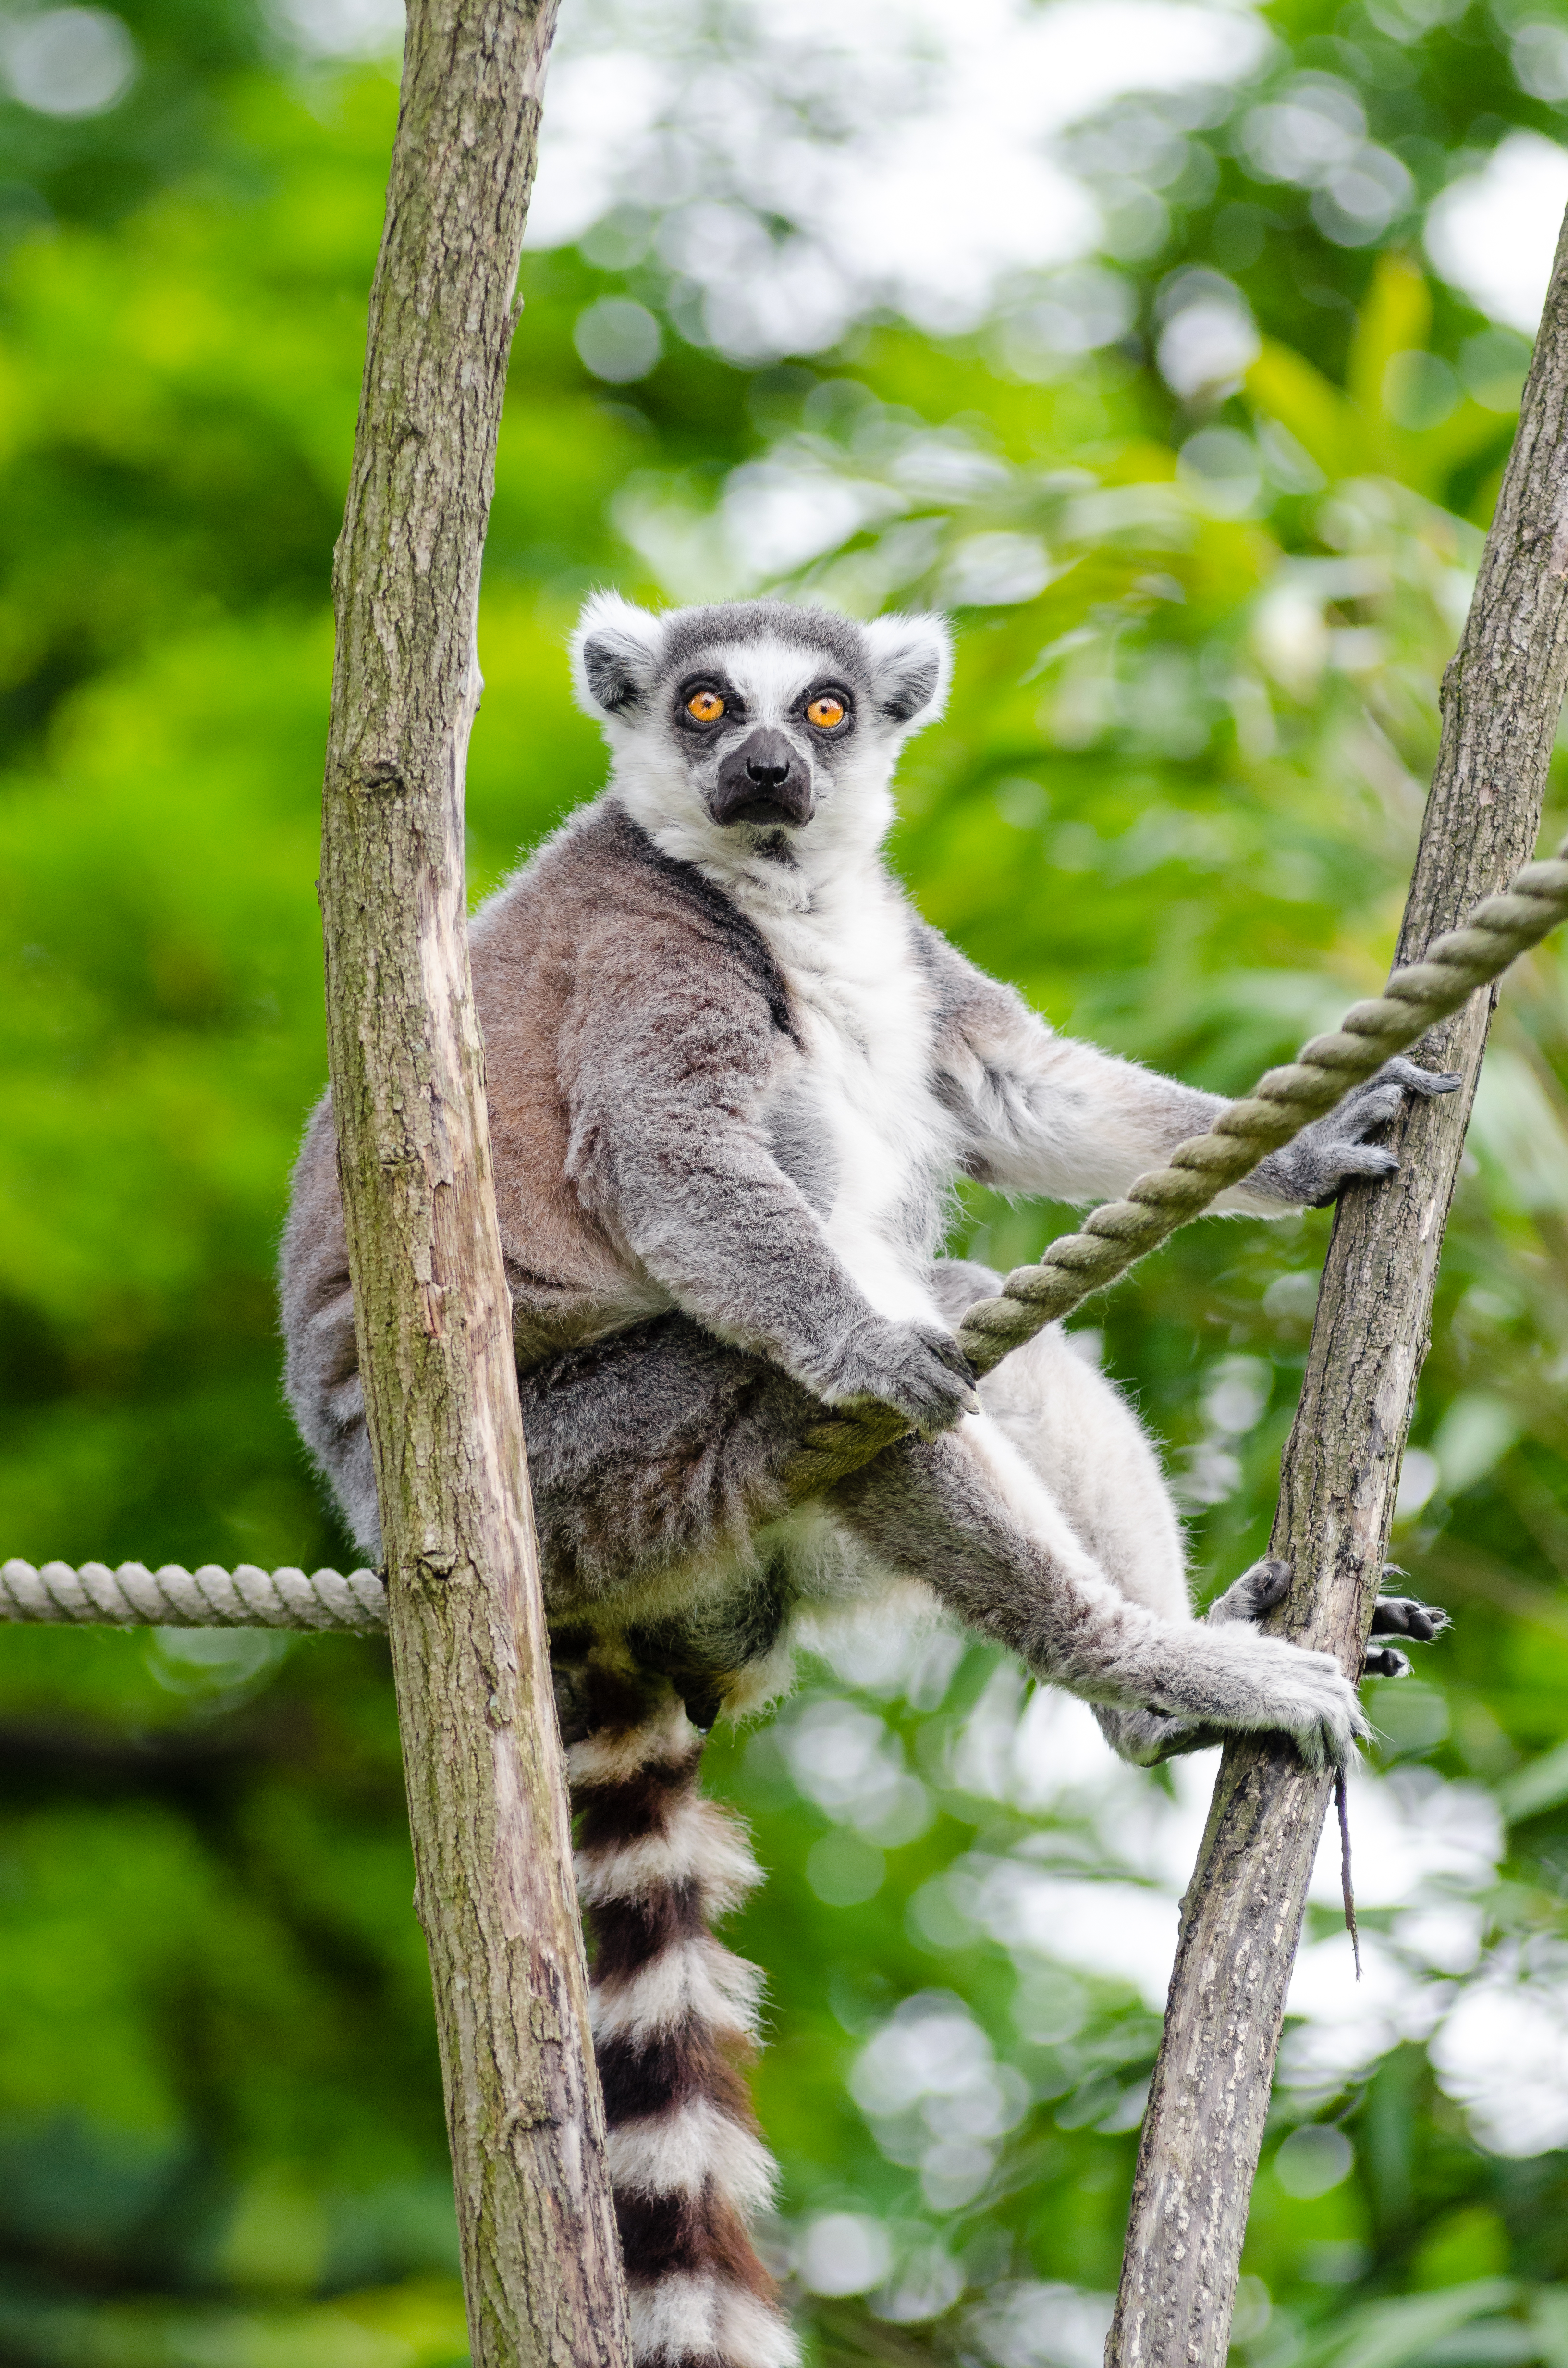
branch, animal, wildlife, zoo, mammal, fauna, primate, madagascar, vertebrate, lemur, new world monkey